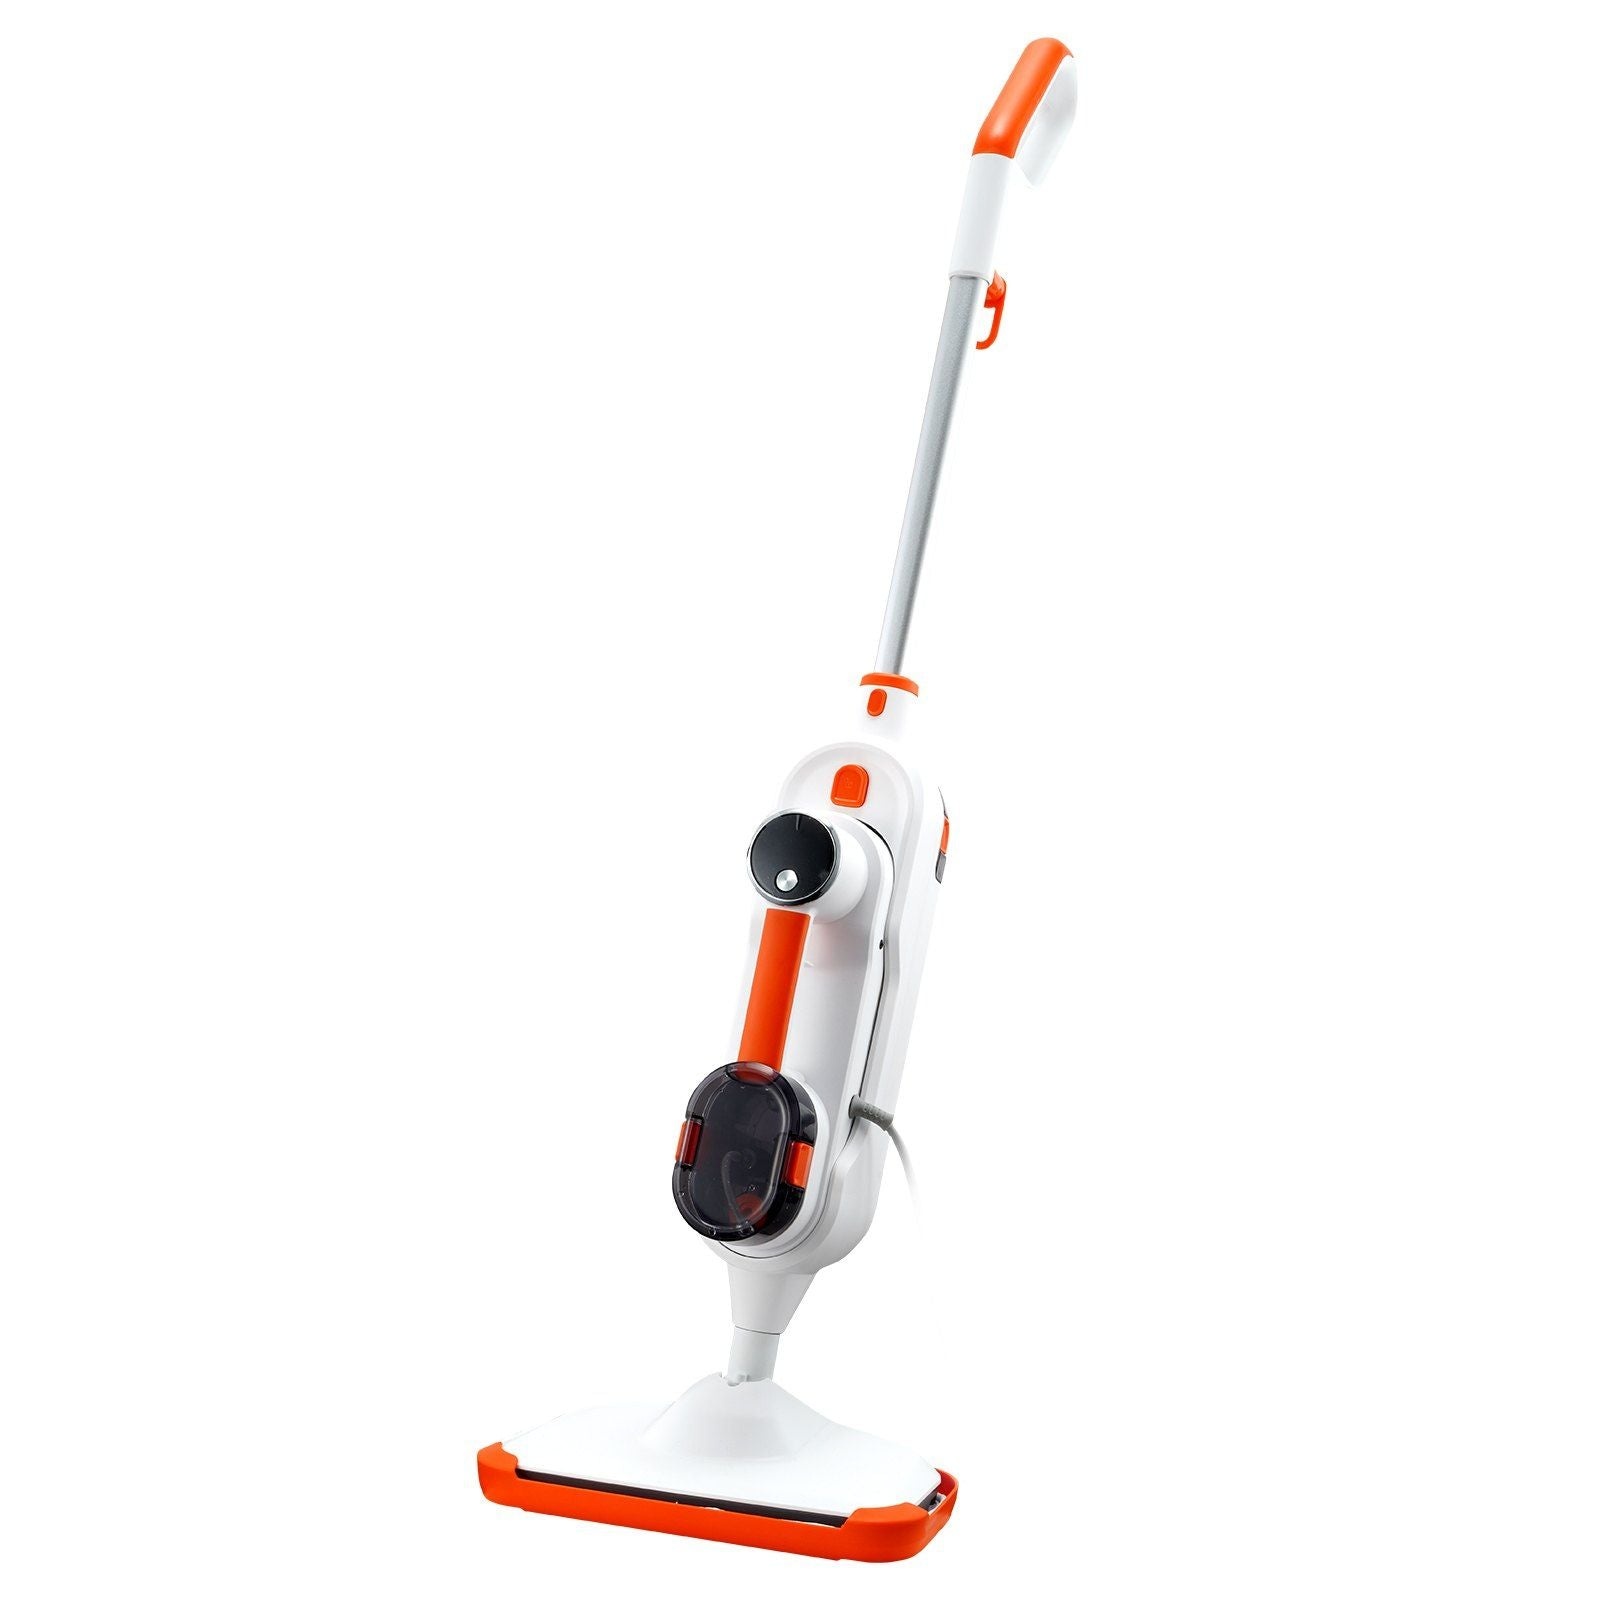
VEVOR Steam Mop, 8-in-1 Hard Wood Floor Cleaner with 7 Replaceable Brush Heads, for Various Hard Floors, Like Ceramic, Granite, Marble, Linoleum, Natural Floor Mop with 2 pcs Machine Washable Pads
Highlights Feel the Power of Steam: By adding water, high-temperature steam is generated in just 30 seconds! Our steam mop provides natural deep cleaning for dust, mucus, and stubborn stains. Or you can add cleanser in the detergent tank to enhance the cleaning effect. Perfect for families with babies, pets, and yoga enthusiasts. Smart LED Screen: The 1300W floor steamer with 3-level steam volume options delivers powerful steam as needed. The LED screen displays different indicators for each mode. The visible water tank allows for easy water filling. 8-in-1 Floor Cleaner: No limited to floor cleaning! Our steam floor mop transforms into a handheld device and comes with 7 additional brush heads(1 x Cone Nozzle, 1 x Small Nozzle, 1 x Scraper, 1 x Large Round Brush, 1 x Small Round Brush, 1 x Straight Bristle Brush, 1 x Carpet Slide Cover), meeting various surfaces like carpets, grills, tiles, toilets, and sinks. It's the all-in-one home cleaning solution you've been waiting for! Comfort & Flexible Operation: Featuring a 20 ft/6.1 m long power cord, a lightweight body weighing only 7lb, and a swivel mop head, the steamer mop effortlessly tackles every corner even under sofas and tables. It can stand on its own without wall mounting. Plus, the mop pads are machine-washable and reusable. Safe for All Hard Surfaces: The VEVOR hard wood floor cleaner is designed for cleaning almost all hard floors. It is safe for tiles, vinyl, laminate, marble, stone, and sealed hardwood floors. Enjoy quick floor drying without any damage. It is an ideal choice for mopping. Specification Brand:VEVOR Details VEVOR 1300W Steam Mop with Detachable Water Tank Our VEVOR 1300W steam mop, featuring a removable water tank and a detergent tank , allows for easy removal of stubborn and sticky stains. Generate high-temperature steam in just 30 seconds! It provides a safe and comfortable environment for your whole family, leaving your home clean and fresh. Adjust the steam output with the 3-level steam volume of our 1300W steam mop, meeting various steam requirements for different scenarios. The visible 310ml (10.5 oz) water tank provides approximately 40 min of steam at the minimum steam volume and about 18 min on the maximum steam volume setting. Experience the versatility of our 8-in-1 steamer mop with a removable water tank and 7 brush heads. Say goodbye to scrubbing stubborn grease and corner dirt by hand. Easily clean toilets, sinks, ovens, and more. It's a versatile machine for whole-house cleaning. With the 20 ft/6.1 m power cord, a lightweight body of 7lb, and a swivel mop head, the floor steamer ensures easy maneuverability. It has an upright lock without need for wall mounting. The mop pads are machine-washable and reusable. VEVOR steam floor mop is designed for cleaning hard floors with high-temperature without damage. It is perfect for the living room, kitchen, and bathroom floors. Achieve exceptional cleanliness and make your floors look new.
Brand: Doba
Category: Home & Garden > Household Appliances > Floor & Steam Cleaners > Steam Mops > Multi-Surface Steam Mops